Giovanni Antonio Giobert

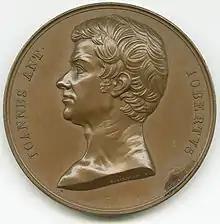
IOANNES ANT. IOBERTVS, Medal by Gaspare Galeazzi

Giovanni Antonio Giobert (27October 176114September 1834), also known as Jean-Antoine Giobert, was an Italian chemist and mineralogist who studied magnetism, galvanism, and agricultural chemistry.